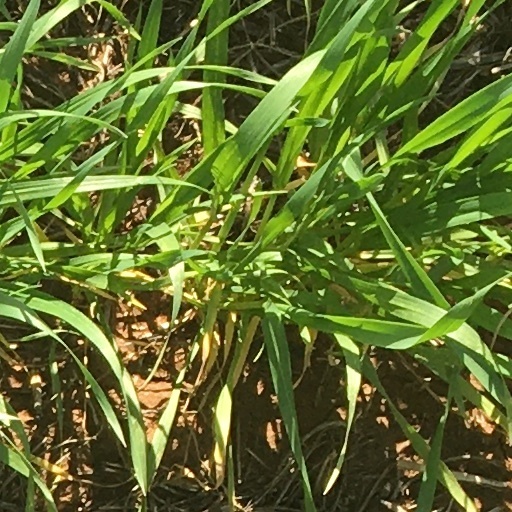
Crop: wheat